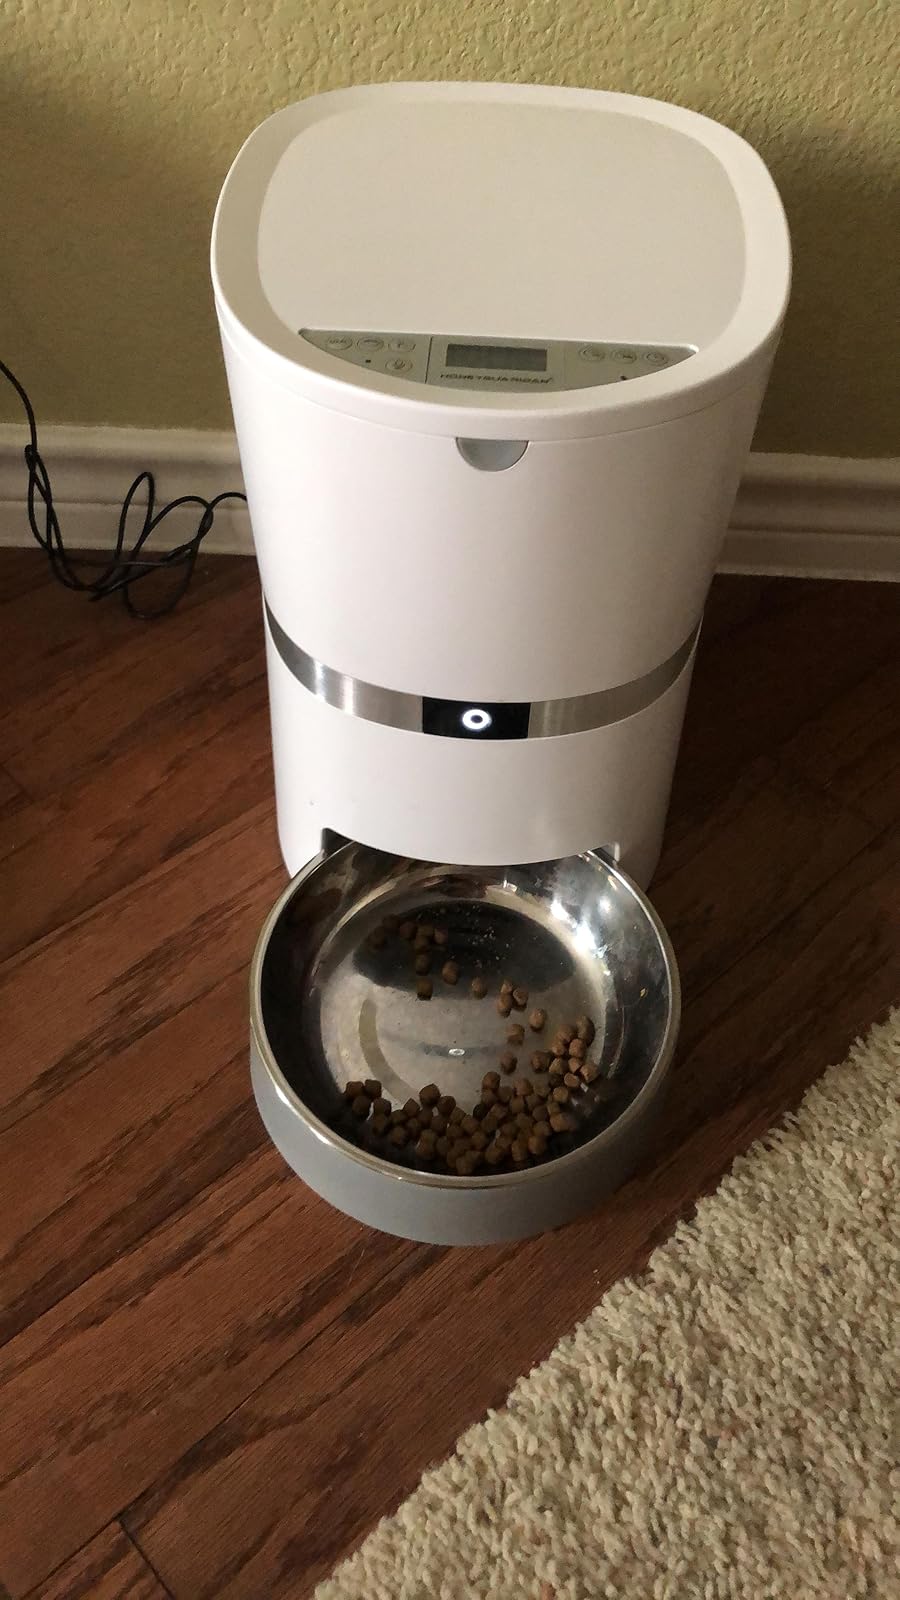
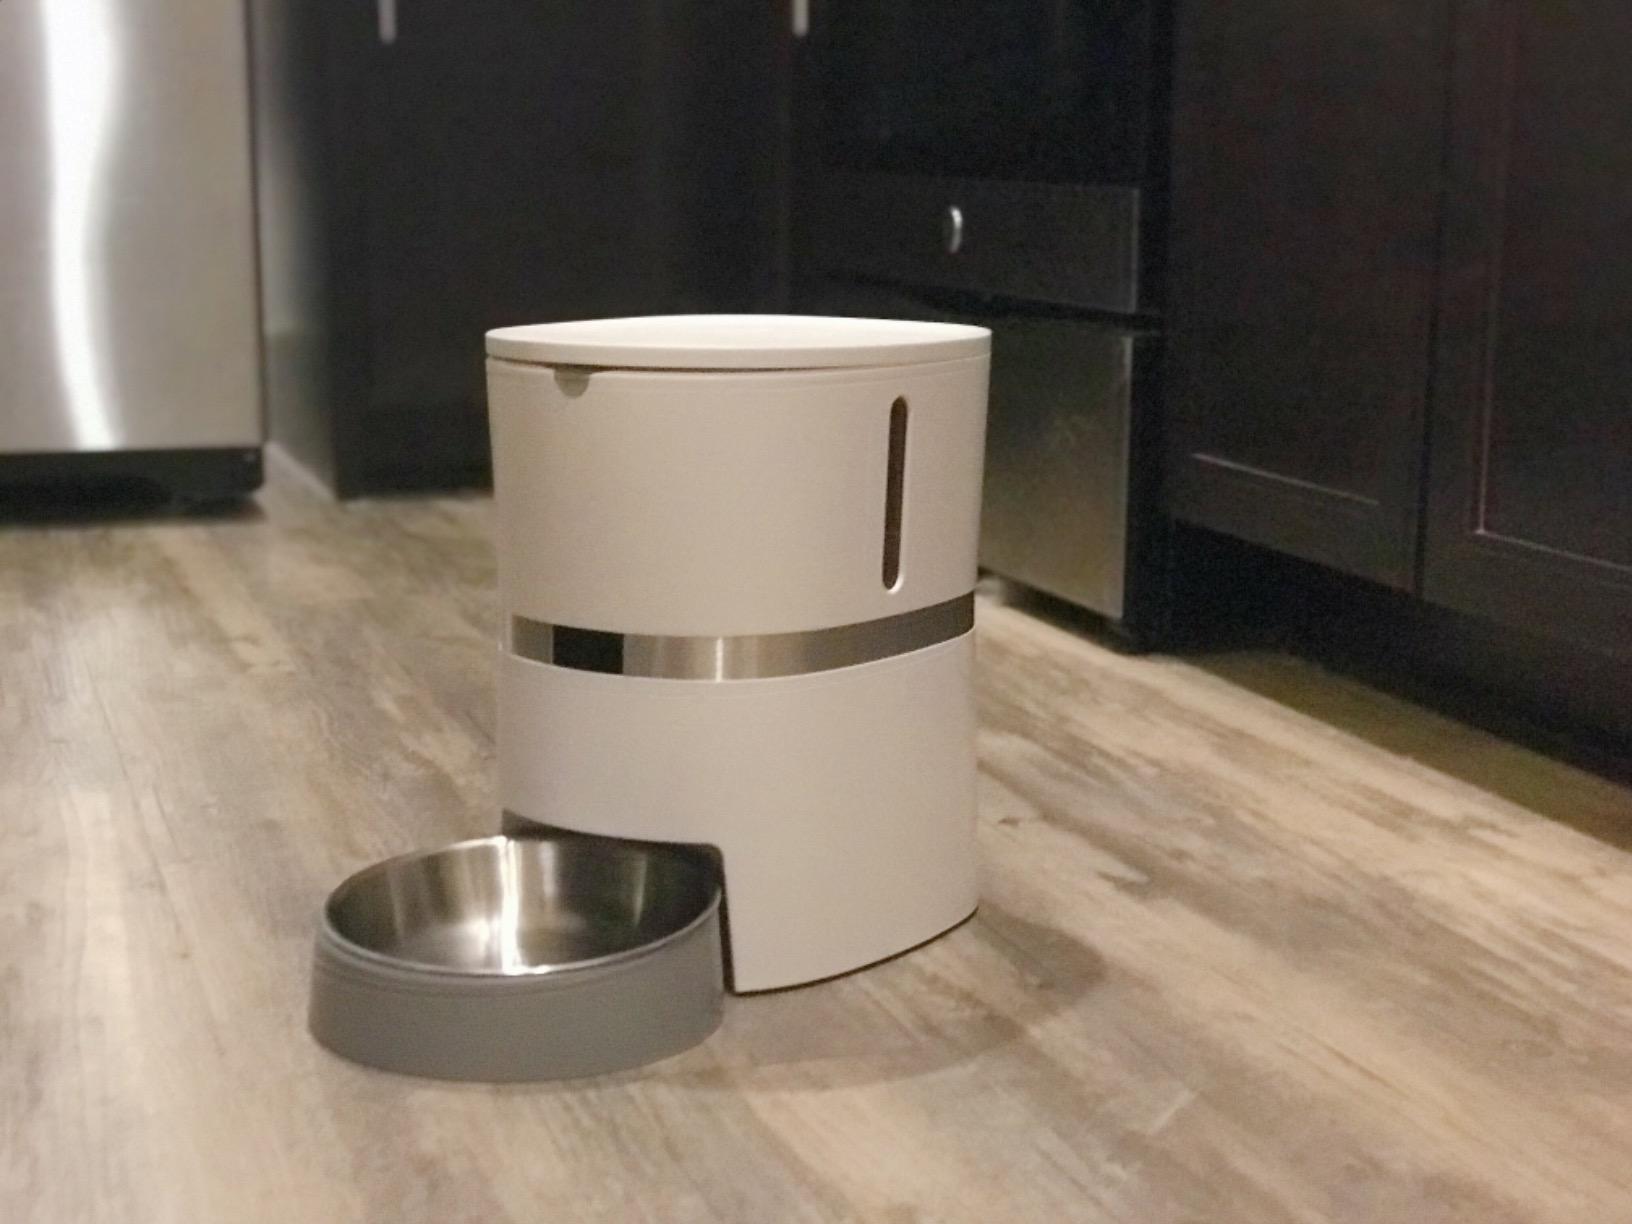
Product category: items_feeder
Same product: yes